Jianan Pass

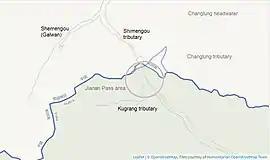
Map 5: LAC at the Jianan Pass: The line marked by the US Office of the Geographer in 2013 (in blue) and that marked by OpenStreetMap in 2022 (in green). The US line passes through the assumed location of the pass; the OpenStreetMap line passes through a trench that became visible in 2015 satellite imagery.

After the 1962 war, both India and China left the border alone for about two decades. In the 1980s, both resumed patrolling up to the prevailing border. At many locations along the LAC, there were overlapping claims, and protocols were eventually developed to avoid conflicts. However, at this pass, which China began to call "Jianan Pass" and India the "Patrol Point 15", there were no overlapping claims, but the occupation of the pass itself might have been contested.